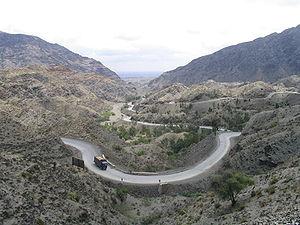
Le conflit armé du Nord-Ouest du Pakistan oppose l'armée pakistanaise à des mouvements islamistes armés comme le Tehrik-e-Taliban Pakistan ou le Tehrik-e-Nifaz-e-Shariat-e-Mohammadi ainsi que diverses mouvances pakistanaises, épaulés par des combattants étrangers. Le conflit a commencé en 2004 au Waziristan, lorsque la tension accumulée à la suite de la traque d'éléments d'Al-Qaïda par l'armée pakistanaise dégénère en résistance armée de la part de tribus locales. Bien que surtout centré sur les régions tribales et la province de Khyber Pakhtunkhwa, le conflit a débordé sur l'ensemble du Pakistan, de nombreux attentats ayant eu lieu dans les grandes villes.
La passe de Khyber, ou défilé de Khaïber, est une longue montée de 58 kilomètres sinuant entre les monts Safed Koh et Kachmund. C'est l'un des passages les plus importants entre l'Afghanistan et le Pakistan, à environ 1 070 m d'altitude, entre les villes de Peshawar, Jalalabad et Kaboul.
Une phase de la guerre d'Afghanistan de l'histoire contemporaine oppose à partir d’octobre et novembre 2001, les États-Unis, avec la contribution militaire de l'Alliance du Nord et d'autres nations occidentales, au régime taliban. Cette guerre s'inscrit dans la « guerre contre le terrorisme » déclarée par l'administration Bush à la suite des attentats du 11 septembre 2001 à New York et Washington. Le but de l'invasion selon les États-Unis et leurs alliés était de capturer Oussama ben Laden, détruire l'organisation Al-Qaïda qui possédait des bases dans le pays avec la bénédiction des talibans, et renverser ces derniers.